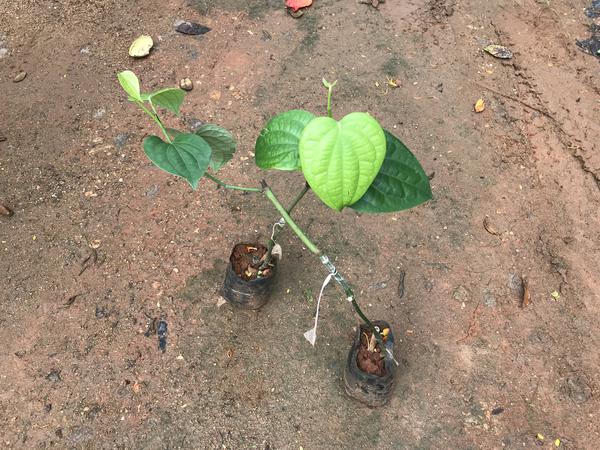
Plant: Pepper